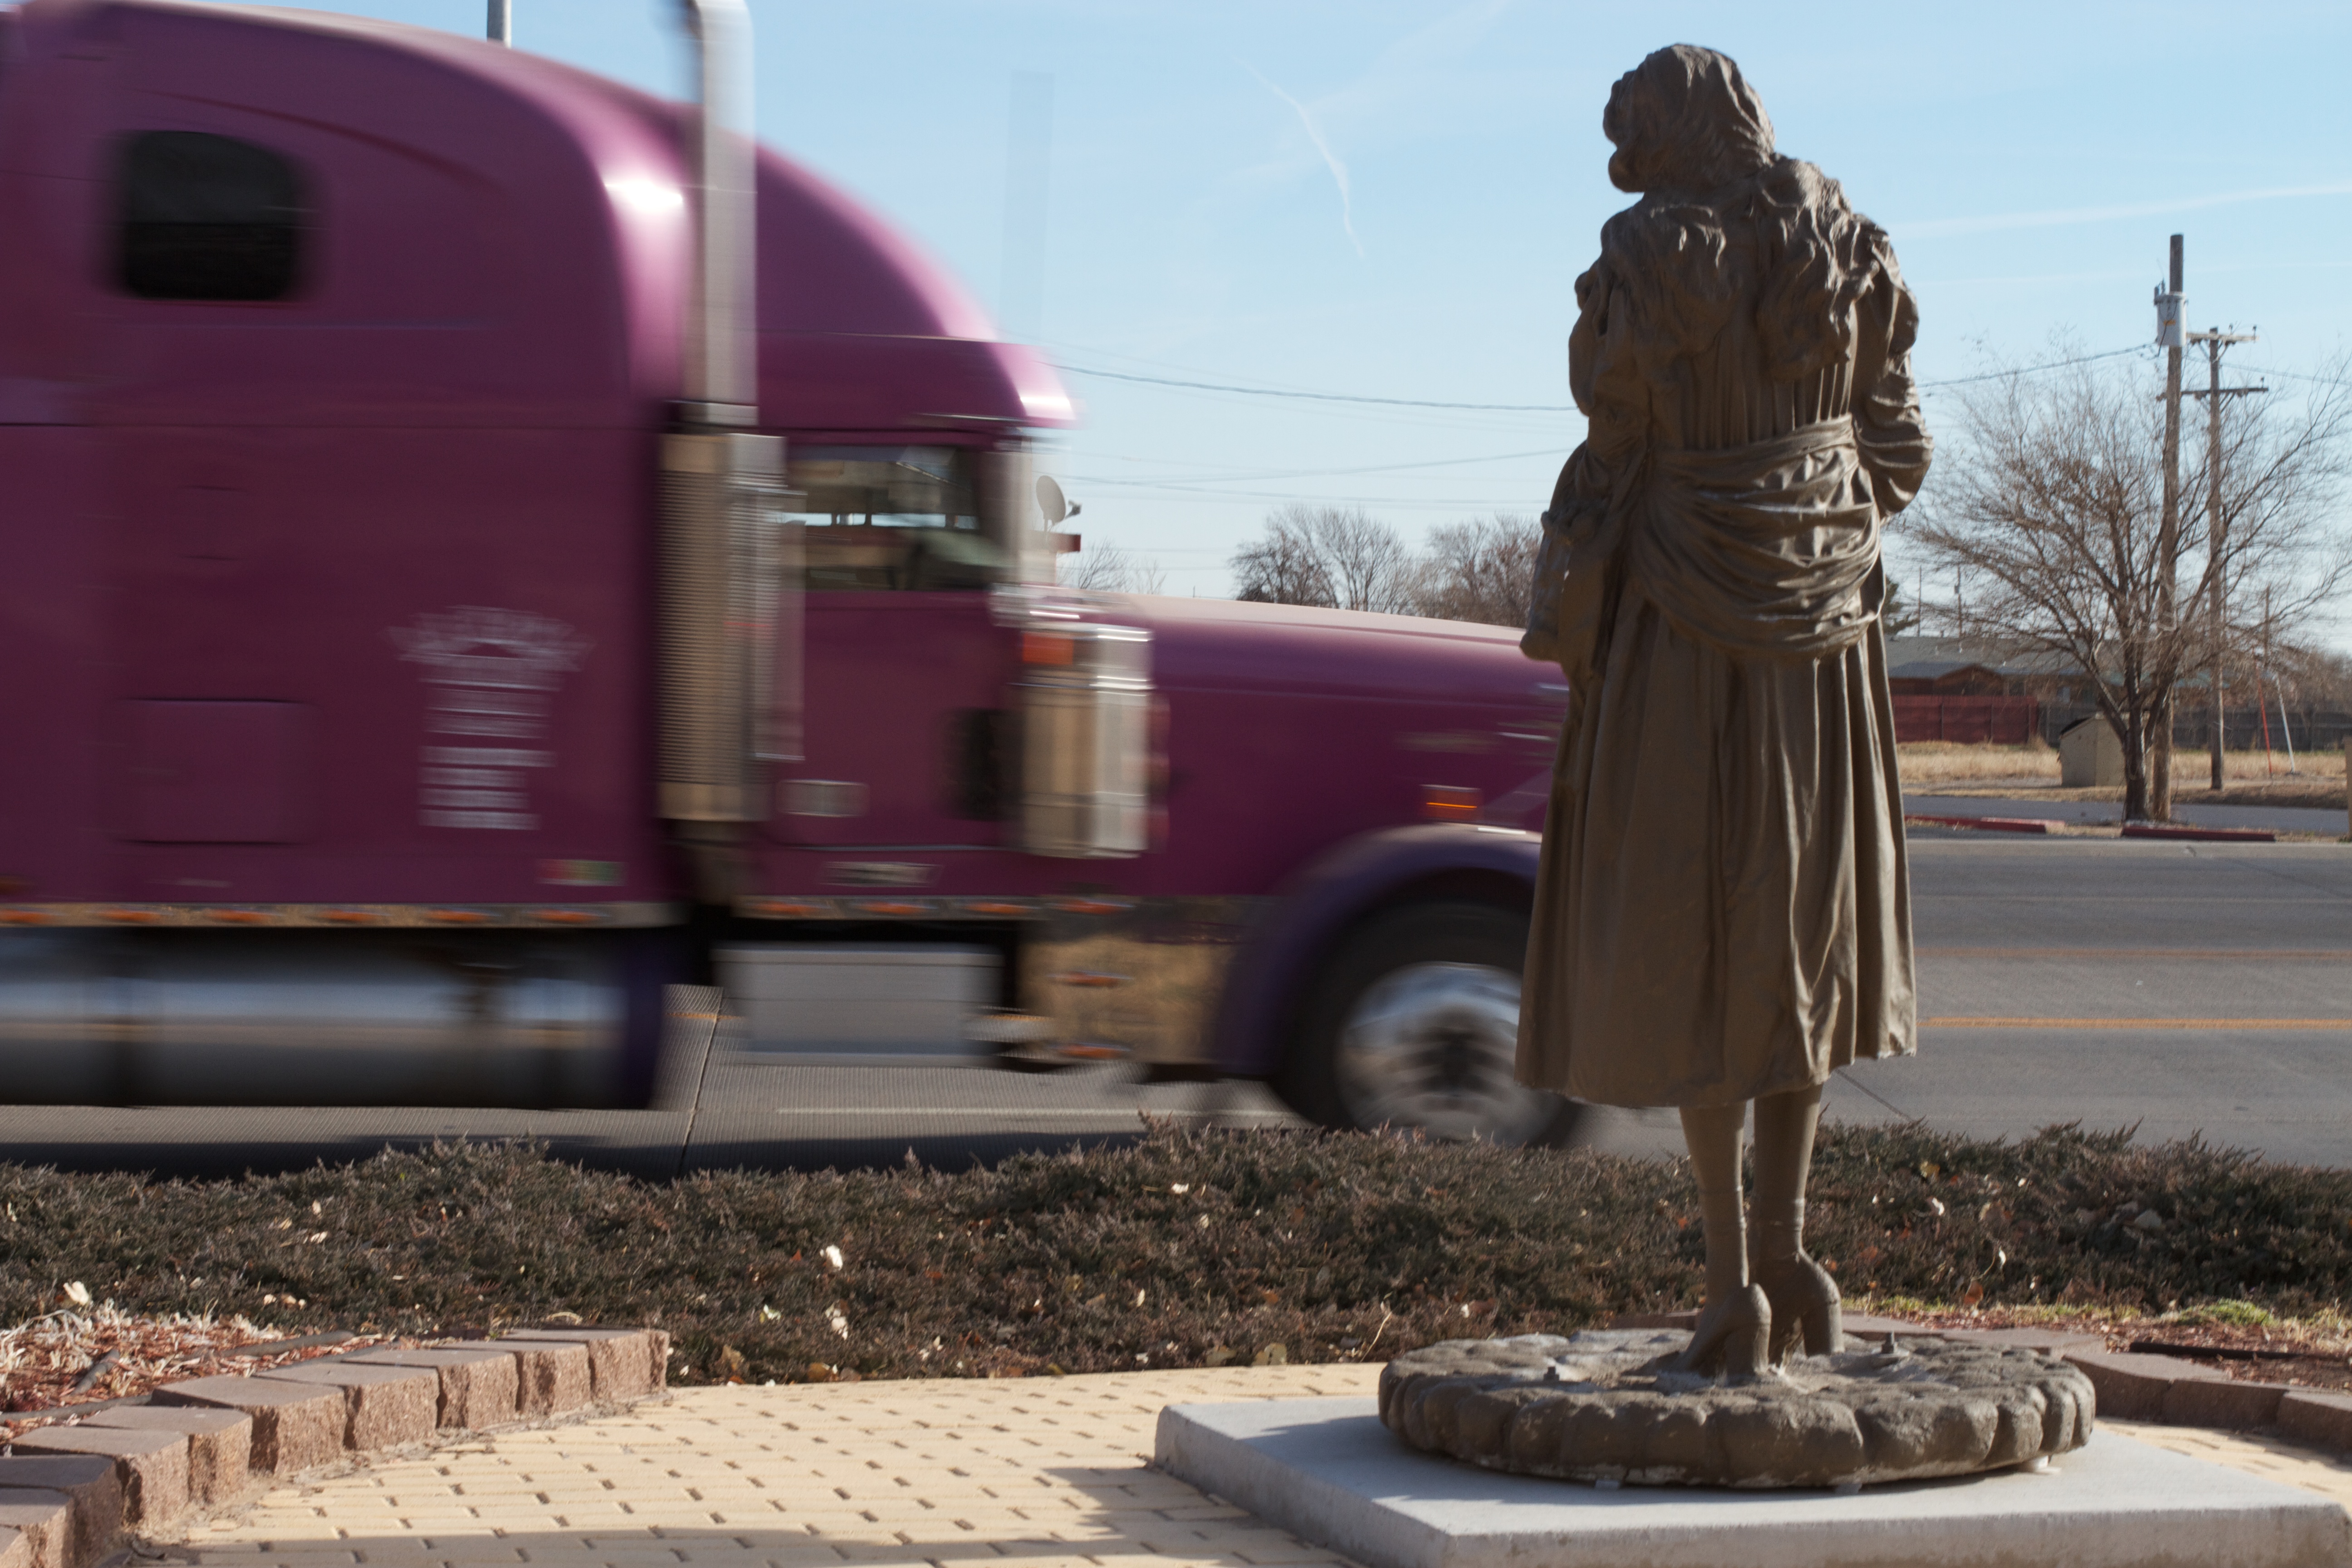
monument, transport, vehicle, art, oz